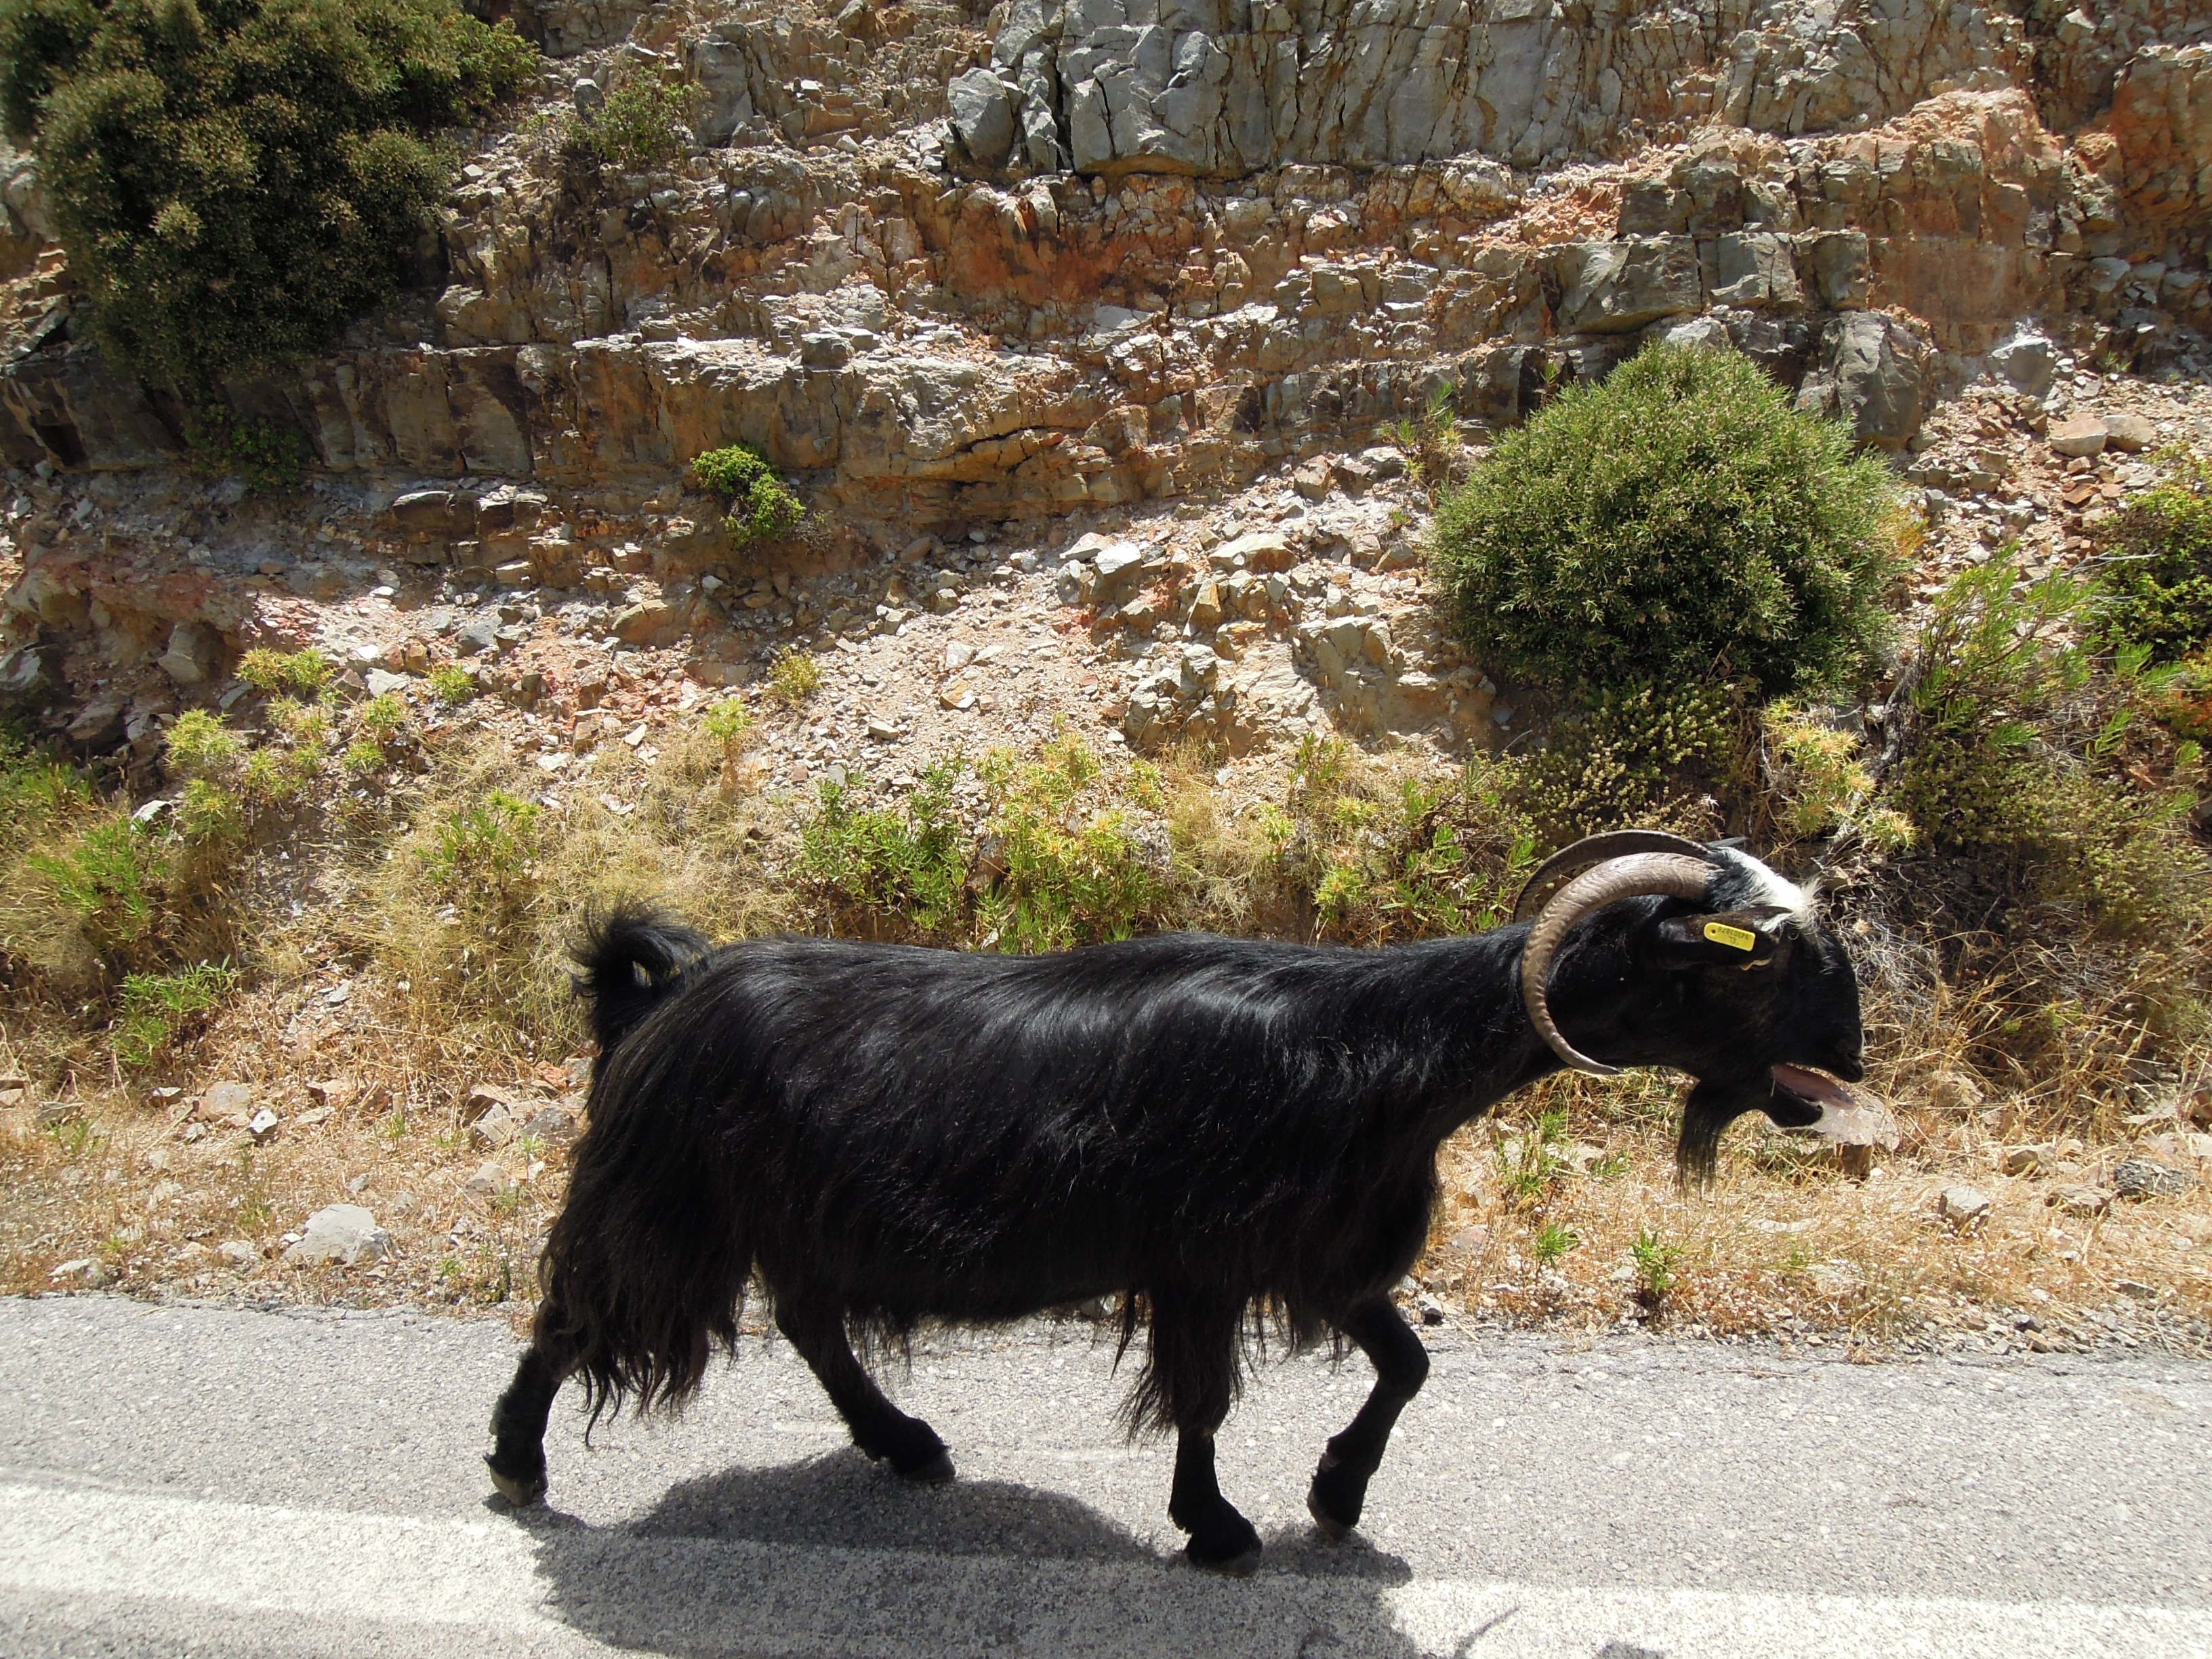
nature, barn, cute, goat, pet, livestock, mammal, black, agriculture, fauna, goats, animals, vertebrate, ram, claus, yak, the horns, tired of the, cattle like mammal, cow goat family